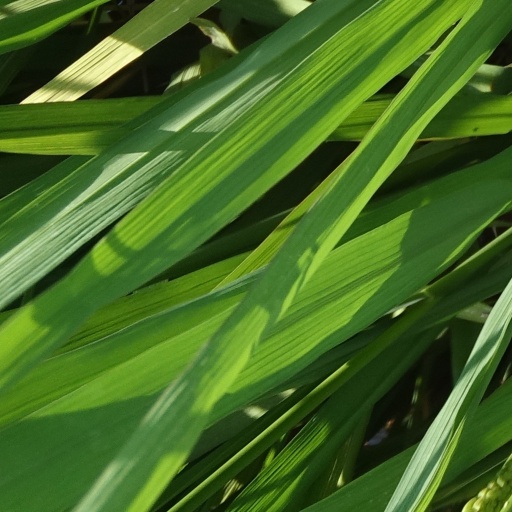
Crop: rice